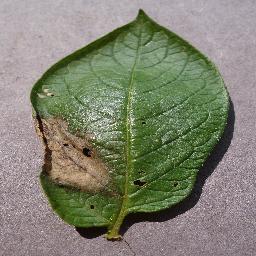
Label: Potato___Late_blight